Judit Varga (politician)

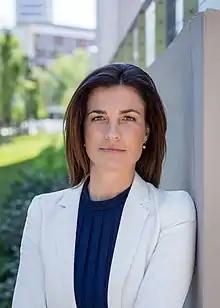
Varga in 2020

Judit Varga (born 10 September 1980) is a Hungarian lawyer and retired politician. She served as Minister of Justice from her appointment in July 2019 until her resignation in June 2023. In 2022, she was elected to the National Assembly.